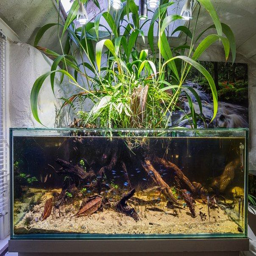
can do this with so many plants .